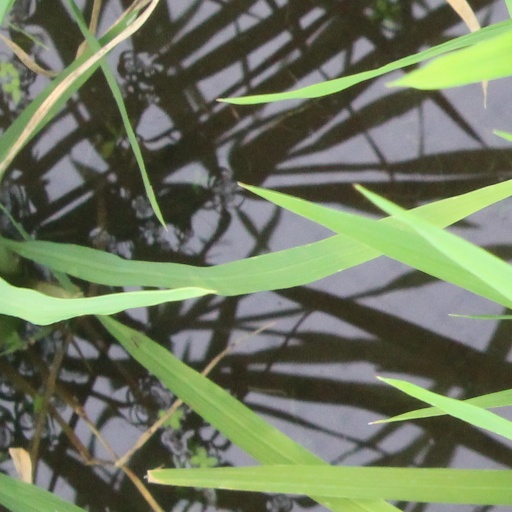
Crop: rice